William Wilberforce

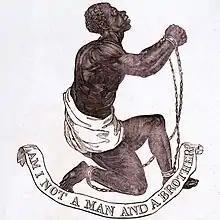
A black man with shackles around their wrists and ankles is kneeling to the right. An inscription at the bottom reads ""Am I not a man and a brother?"

With the publication of the Privy Council report in April 1789 and following months of planning, Wilberforce commenced his parliamentary campaign. On 12 May 1789, he made his first major speech on the subject of abolition in the House of Commons, in which he reasoned that the trade was morally reprehensible and an issue of natural justice. Drawing on Thomas Clarkson's mass of evidence, he described in detail the appalling conditions in which enslaved people travelled from Africa in the middle passage and argued that abolishing the trade would also bring an improvement to the conditions of existing slaves in the West Indies. He moved twelve resolutions condemning the slave trade, but did not refer to the abolition of slavery itself, instead dwelling on the potential for reproduction in the existing slave population should the trade be abolished. With several parliamentarians signalling support for the bill, the opponents of abolition delayed the vote by proposing that the House of Commons hear its own evidence; Wilberforce, in a decision that has been criticised for prolonging the slave trade, reluctantly agreed. The hearings were not completed by the end of the parliamentary session and were deferred until the following year. In the meantime, Wilberforce and Clarkson tried unsuccessfully to take advantage of the egalitarian atmosphere of the French Revolution to press for France's abolition of the trade. In January 1790, Wilberforce succeeded in speeding up the hearings by gaining approval for a smaller parliamentary select committee to consider the vast quantity of evidence which had been accumulated. Wilberforce's house in Old Palace Yard became a centre for the abolitionists' campaign and the location for many strategy meetings. Petitioners for other causes also besieged him there.